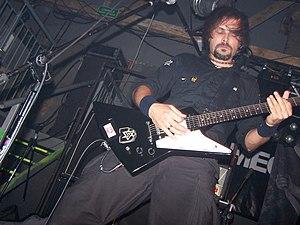
Rootwater, est un groupe de heavy metal polonais, originaire de Varsovie. Il est formé en 2002 par Sebastian Zusin, Tomasz Yońca Jońca et Paweł Jurkowski. Par la suite, Maciej Taff se joint au groupe au chant. Leur style musical comprend des éléments de punk hardcore, trash metal, folk et punk, ou même ambient.